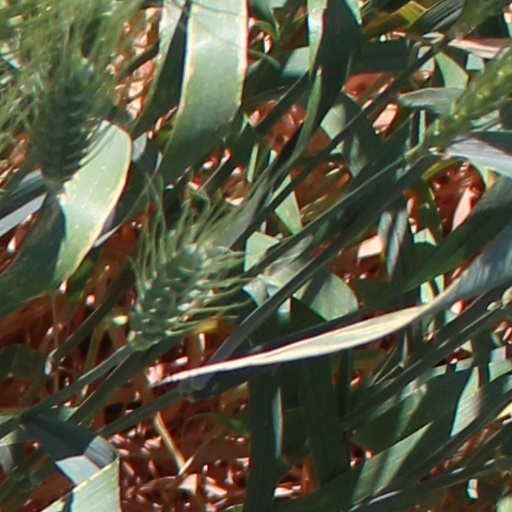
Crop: wheat